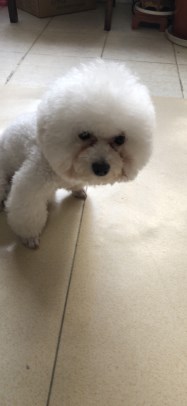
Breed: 3083-n000117-Bichon_Frise